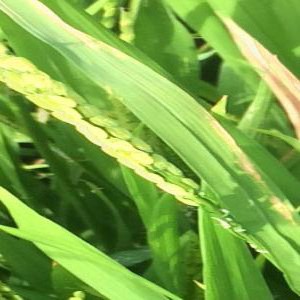
Disease: Bacterialblight